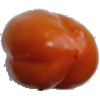
Label: Pepper Orange 1